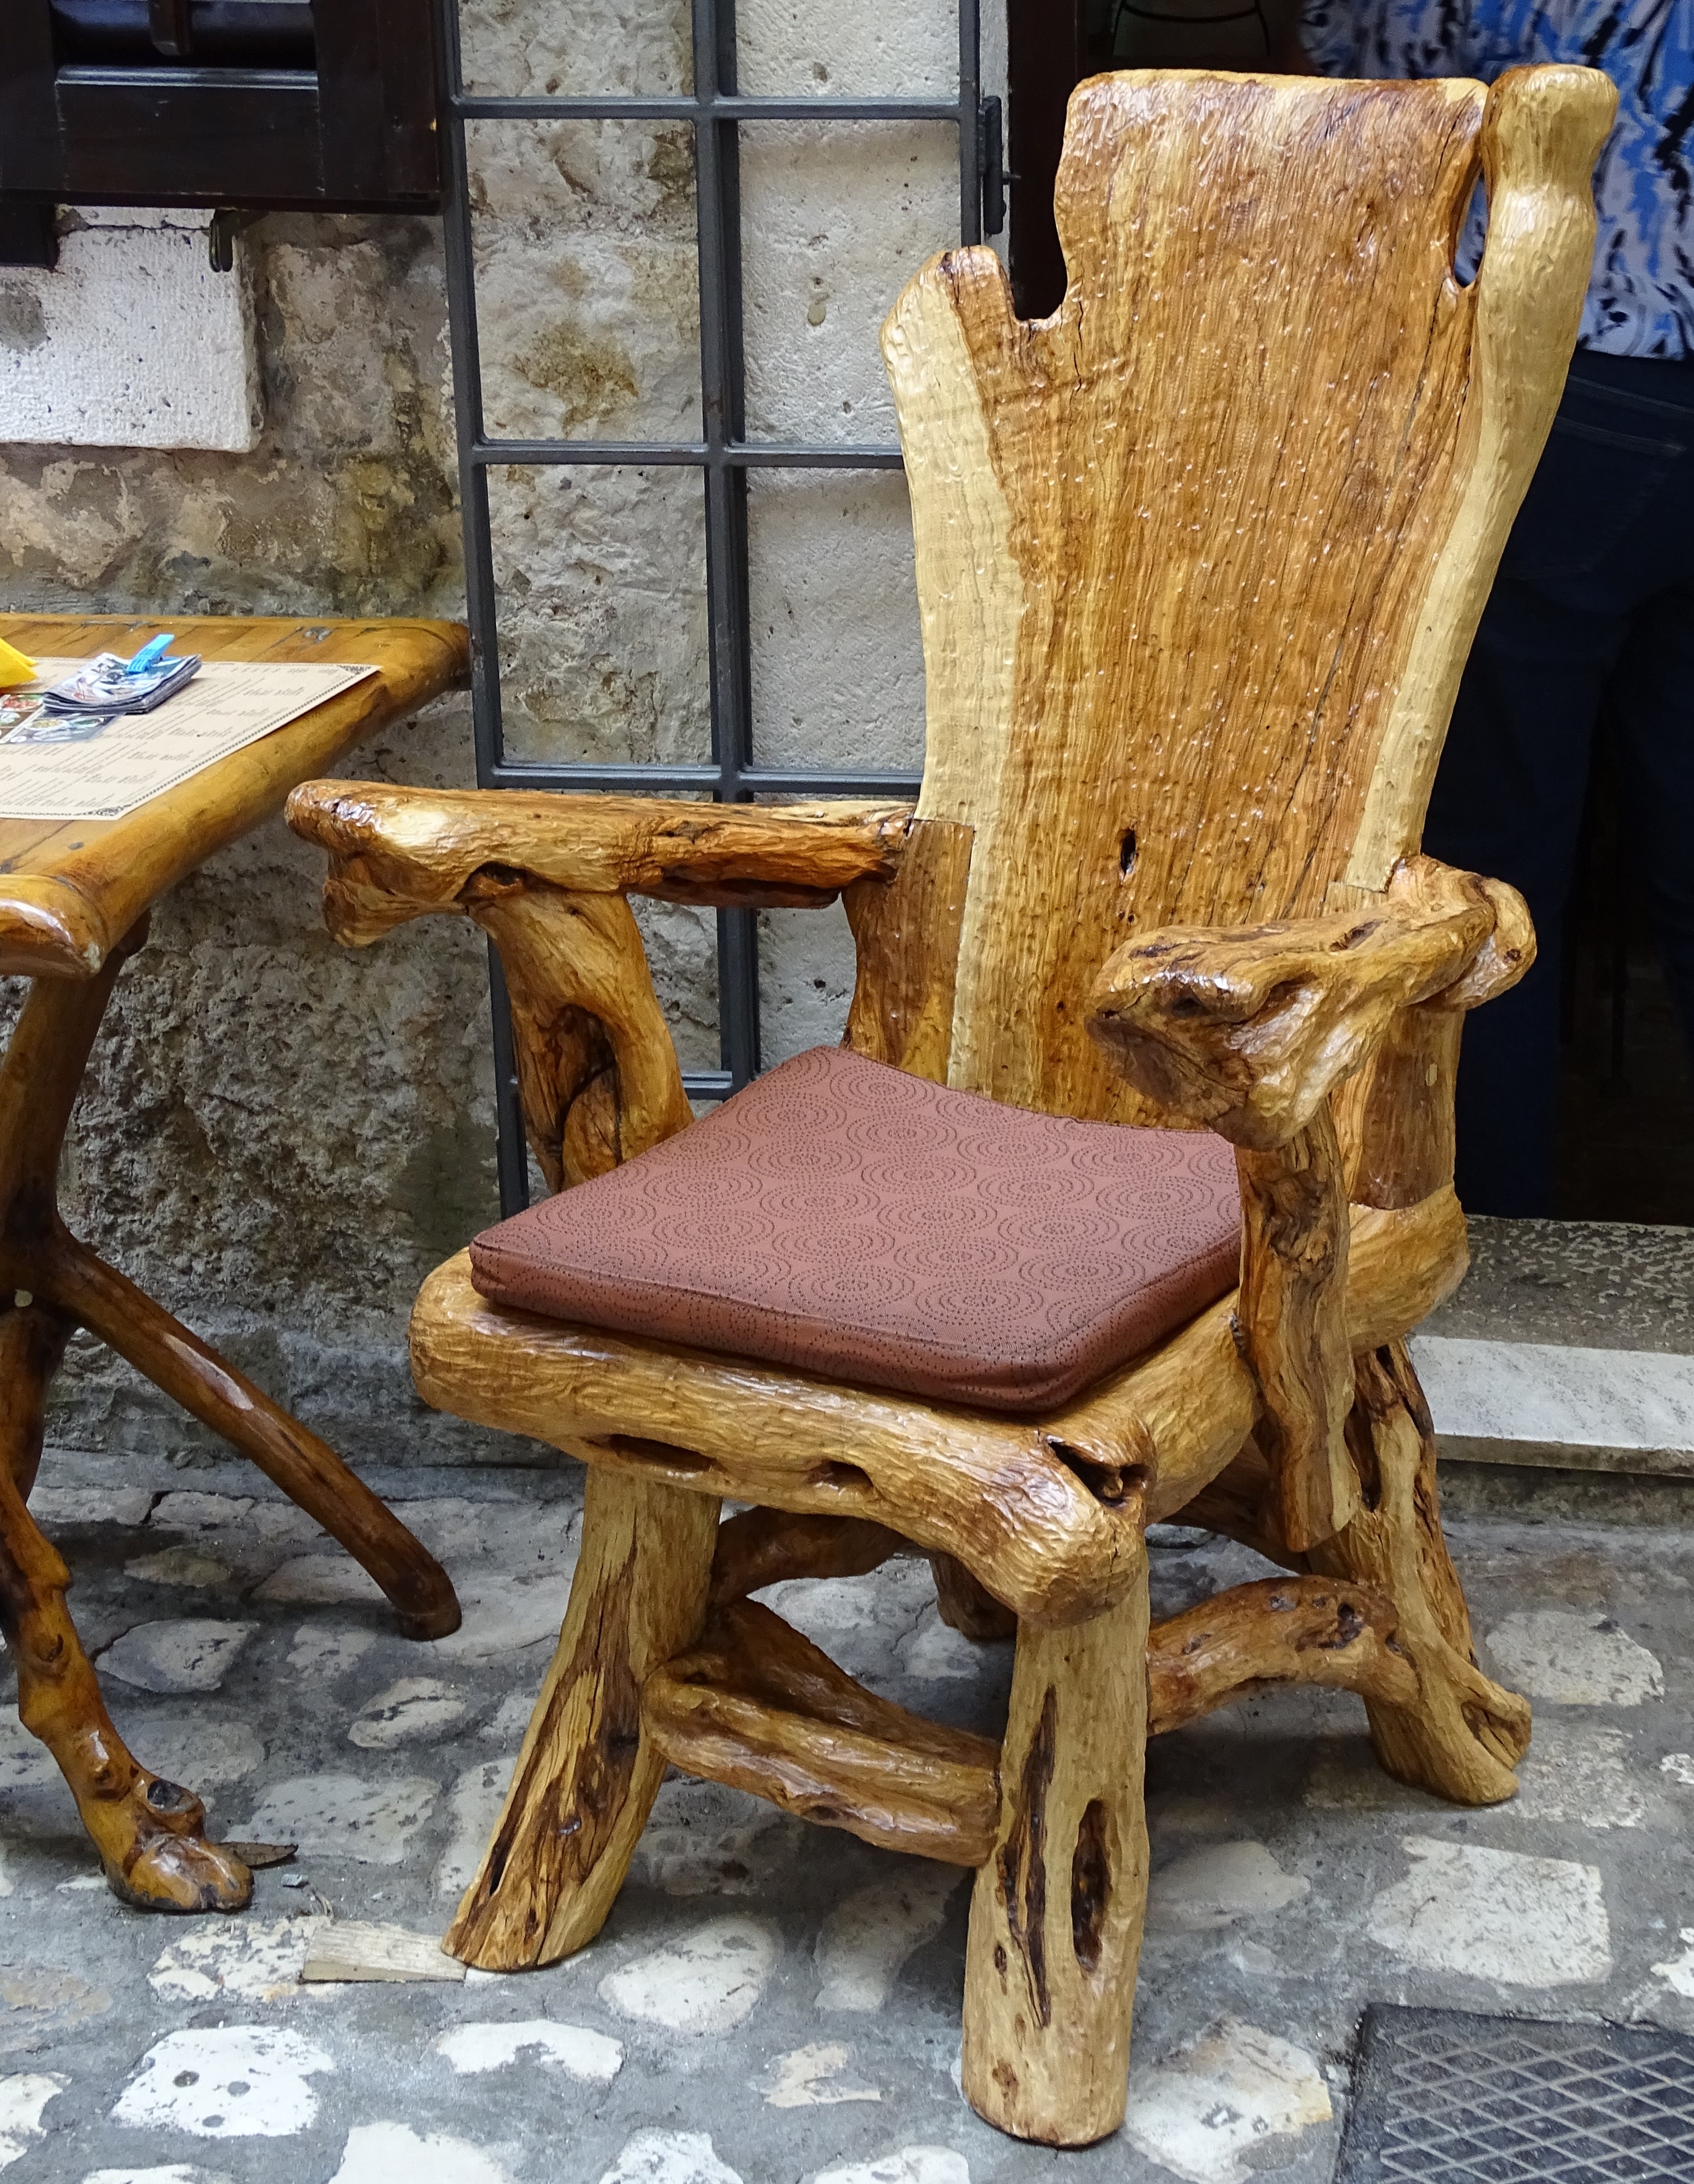
table, wood, antique, chair, seat, sitting, furniture, streetscape, sit, croatia, old wood, human positions